Sal Da Vinci

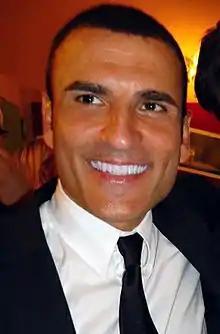
Da Vinci in 2011

Salvatore Michael Sorrentino (born 7 April 1969), known professionally Sal Da Vinci, is an American-born Italian singer and actor.